Bill Thompson (voice actor)

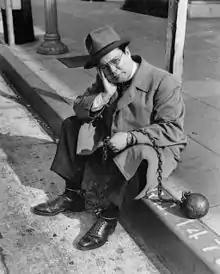
Thompson posing as Wallace Wimple

Wallace Wimple, an expansion of Thompson's "Breakfast Club" role, was his most enduring character. Wimple was a timid birdwatcher, appropriately nicknamed "Wimp" by McGee, who lived in constant terror of his "big old wife", nicknamed "Sweetie Face", who was often mentioned, but never heard. (The term "wimp" for an unmanly character was in common usage already, as with the cartoon character J. Wellington Wimpy). The character, whose greeting was a mild "Hello, folks", became very popular, and inspired animation director Tex Avery to build a dog character around the voice. This character, eventually named Droopy, was also voiced by Thompson in most of his appearances. Thompson also played the title role, an Adolf Hitler take-off, in Avery's Academy Award-nominated short "Blitz Wolf".